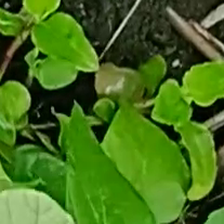
Weed species: Kena_(Commplina_benghalensio)